1983 Los Angeles Rams season

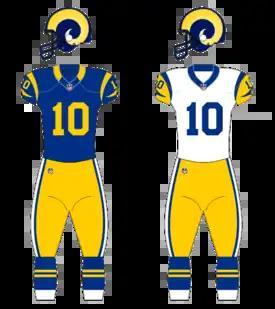
Los Angeles Rams

The 1983 Los Angeles Rams season was the team's 46th year with the National Football League and the 38th season in the city of Los Angeles. The franchise drafted a future Hall of Fame Running Back in Eric Dickerson. The season saw the team attempt to improve on its 2–7 record from 1982. The team started out 5–2 before splitting their next 4 games and then lost at home to Washington to sit at 7–5. They would split their last 4 games to finish 9–7 and make the playoffs for the first time since 1980 after a 2-year absence. In the playoffs, they defeated the Cowboys 24–17 in Dallas to advance to the divisional round. However, in the game, the Rams were annihilated 51–7 by the Redskins, who would move on to the Super Bowl, only to lose to the other Los Angeles NFL team, the Los Angeles Raiders, 38–9.